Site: saxony
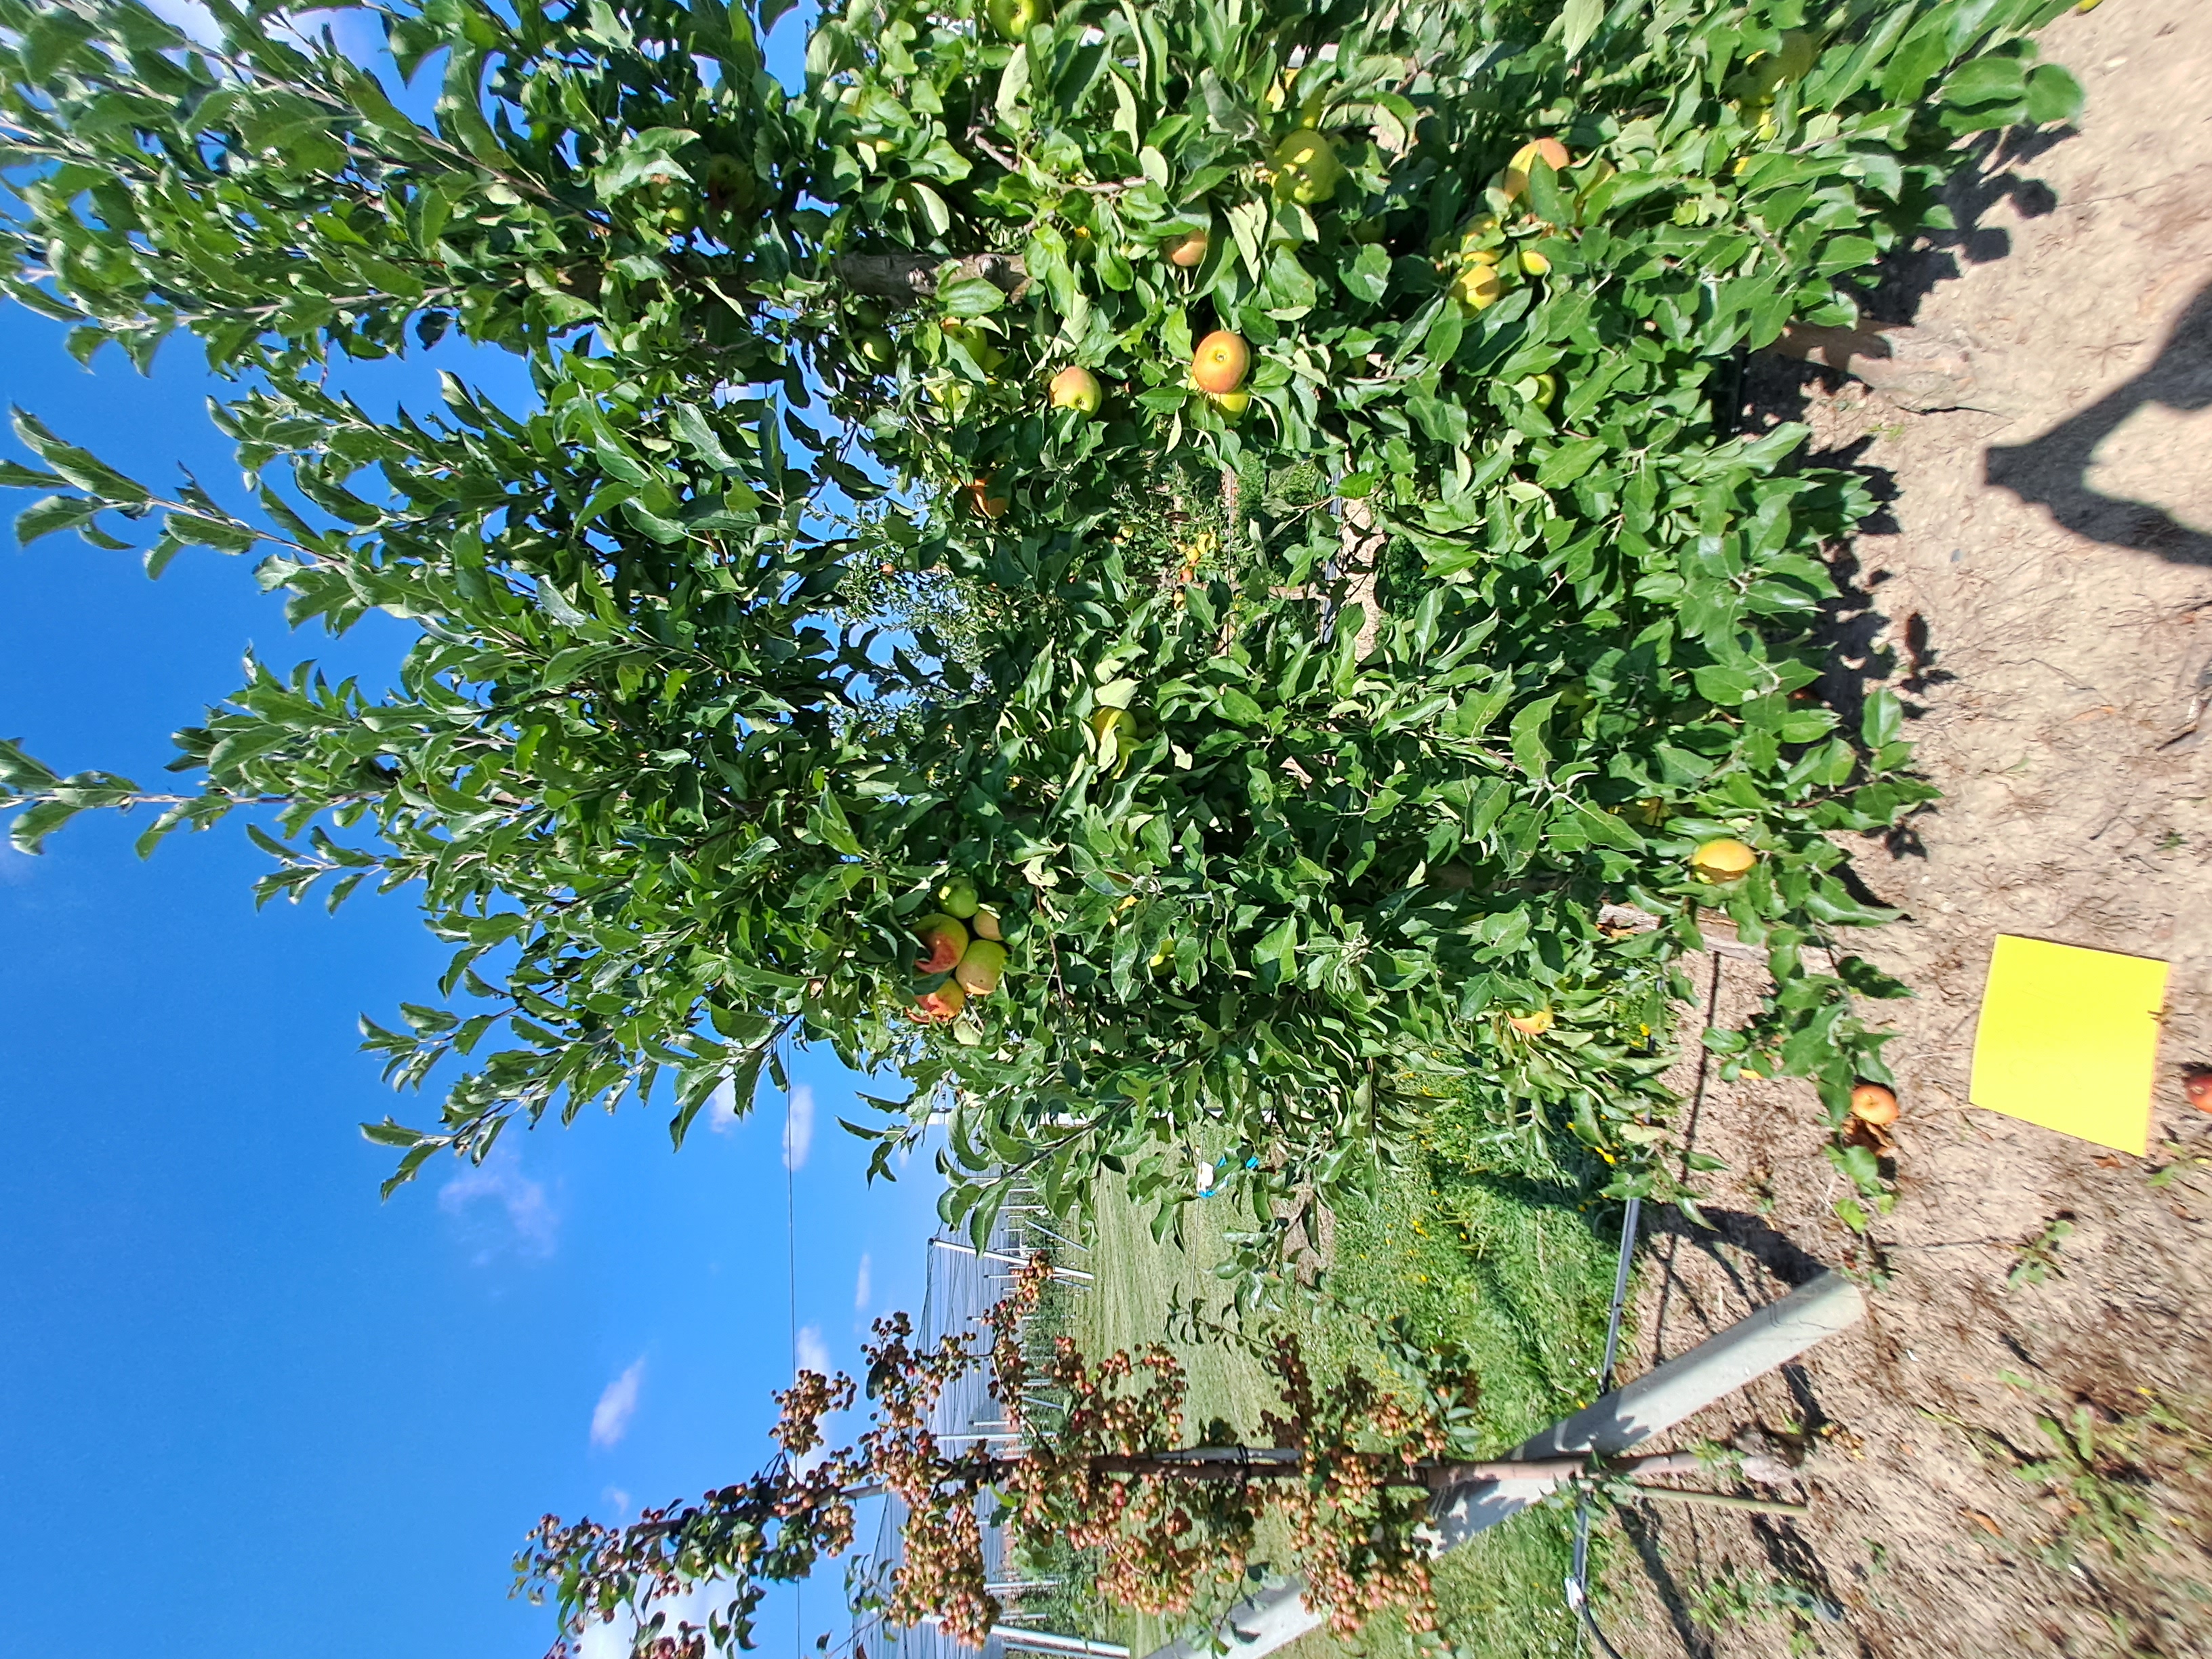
Growth stage (BBCH 81): Maturity of fruit and seed